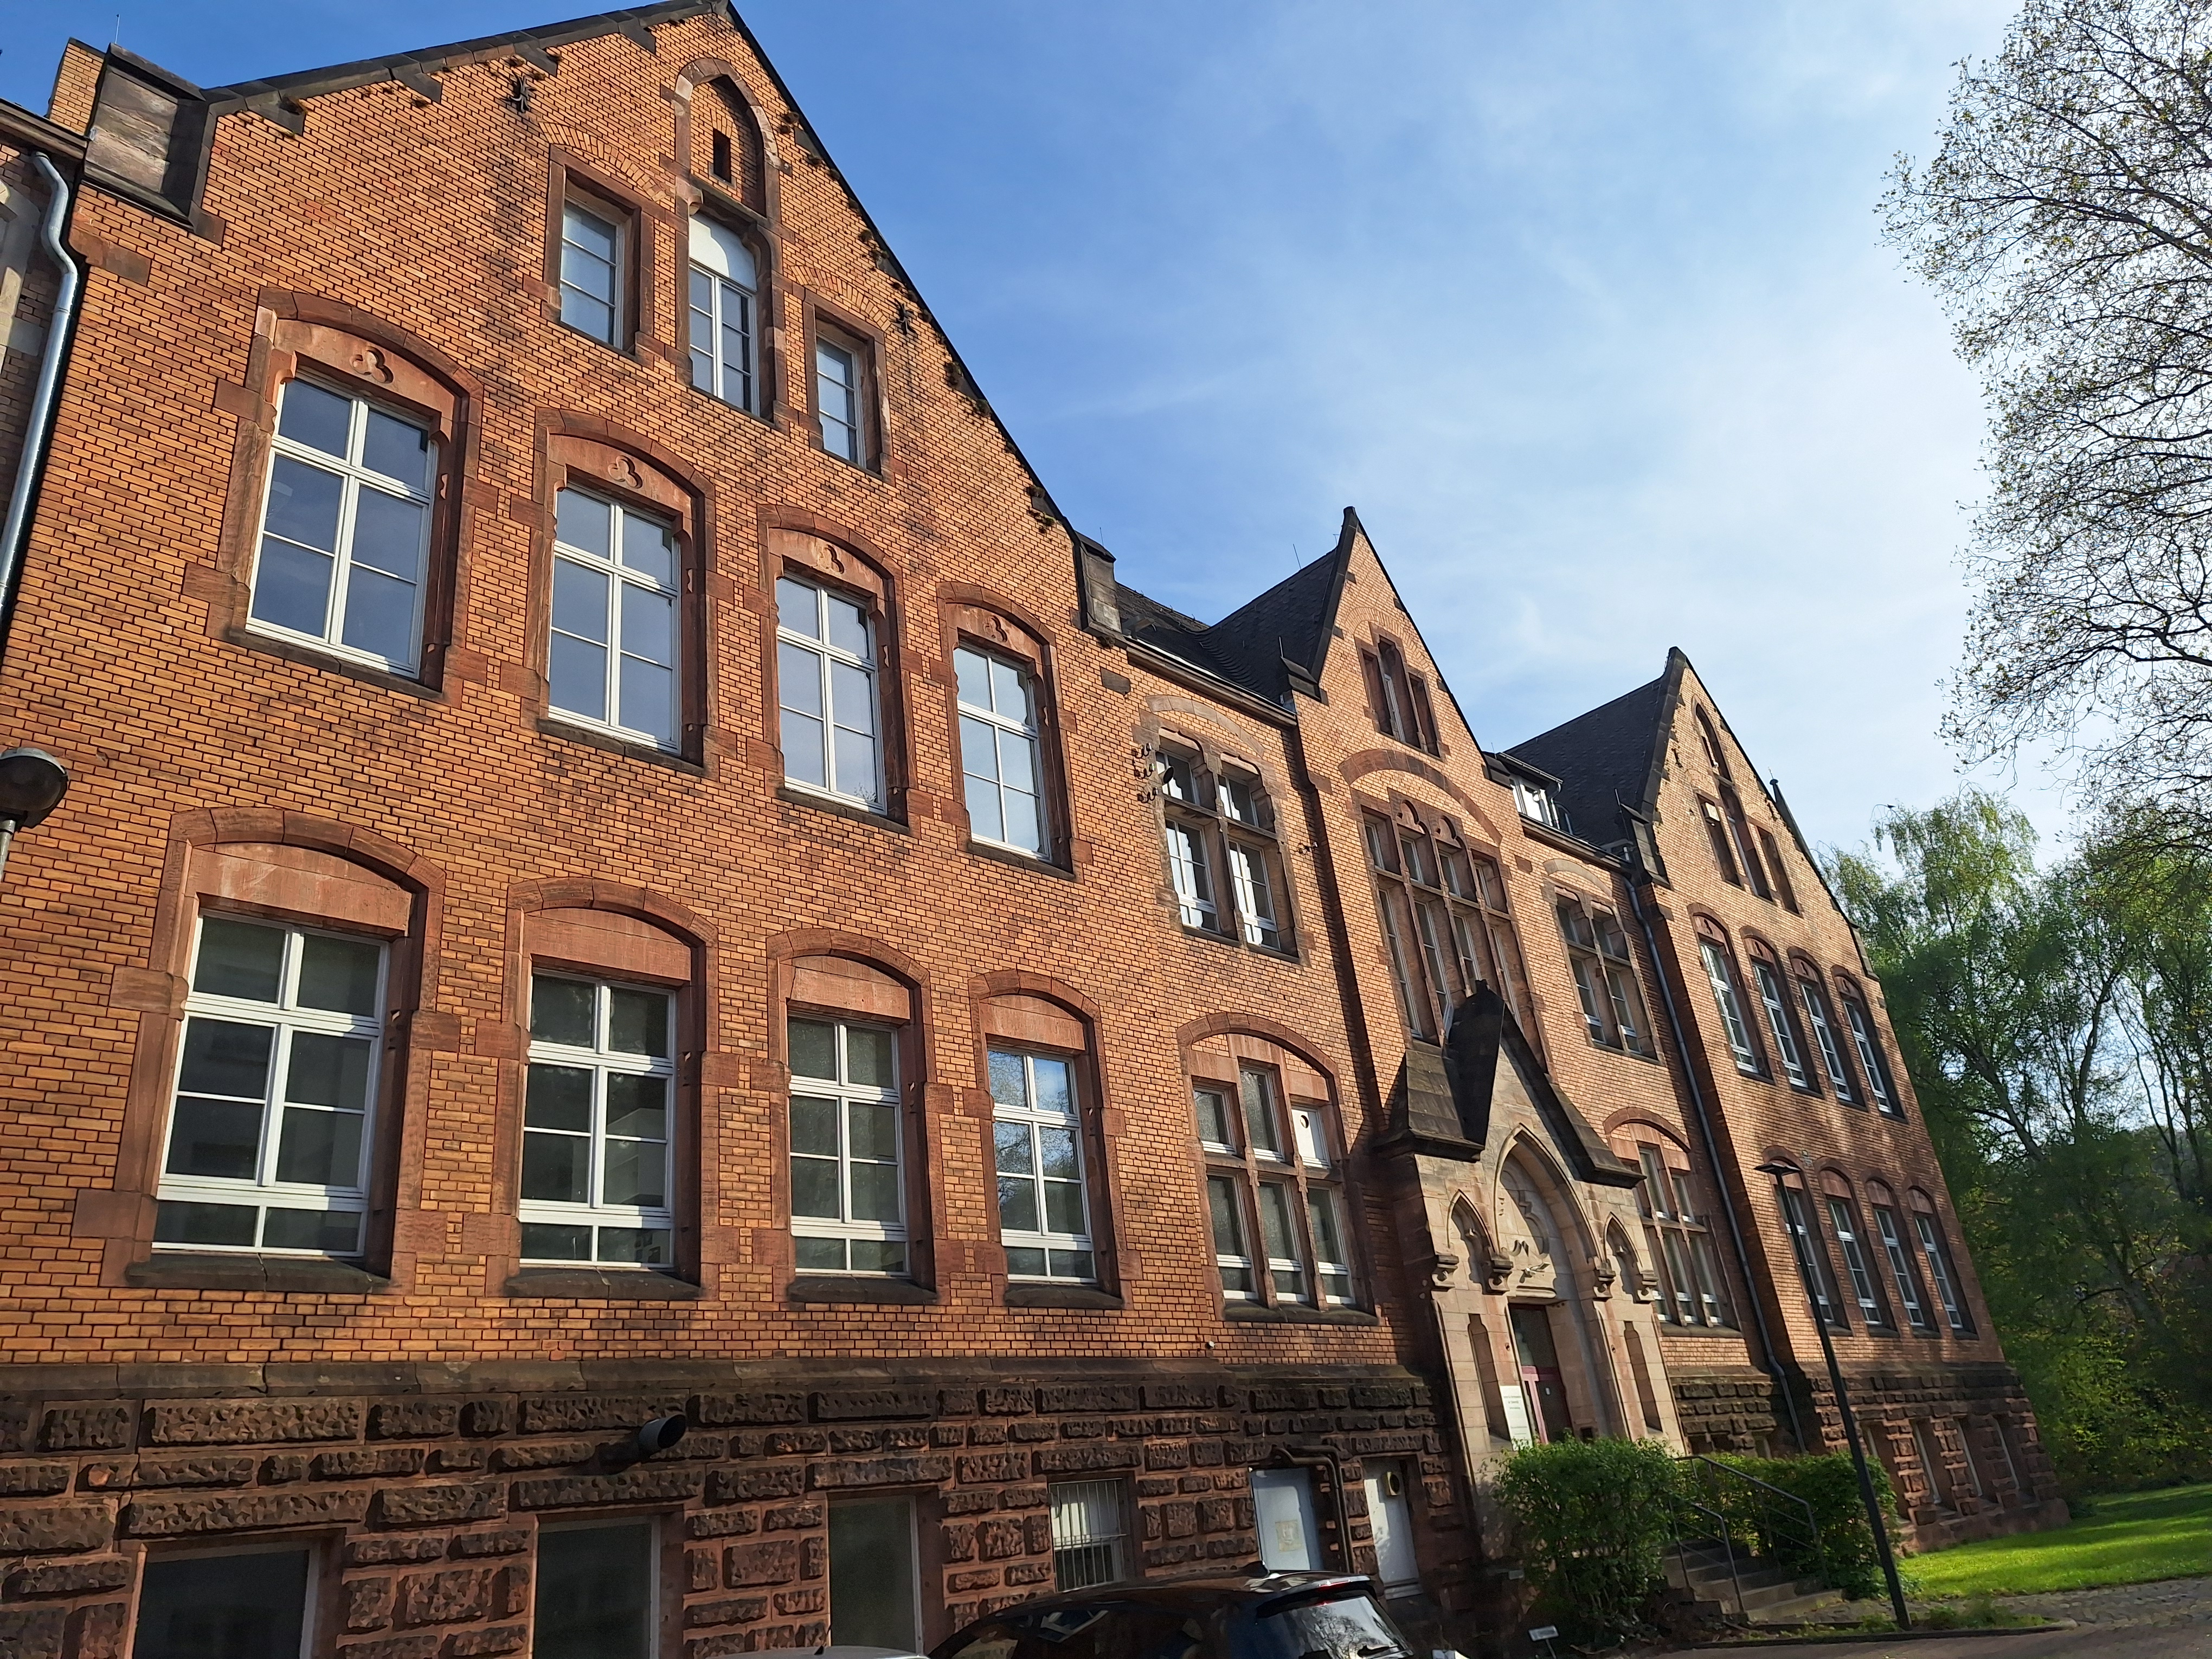
Building: Robert-Koch-Straße 6